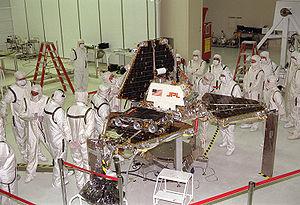
Mars Pathfinder est une sonde spatiale de type atterrisseur, développée par l'agence spatiale américaine, la NASA, qui s'est posée sur le sol de la planète Mars le 4 juillet 1997 à Ares Vallis, dans la région de Chryse Planitia. L'engin spatial principal est avant tout un démonstrateur technologique à bas coût qui permet de valider le recours à une nouvelle technique d'atterrissage en douceur sur Mars utilisant des coussins gonflables et utilise pour la première fois sur Mars un petit robot mobile, Sojourner.
Cet article présente la liste des sondes spatiales envoyées vers les objets du système solaire, y compris celles qui ont échoué. Les simples survols lors de manœuvres d'assistance gravitationnelle et les projets confirmés de futures missions sont également recensés, mais pas les projets de missions spatiales annulés ou non confirmés.
Cette page présente une chronologie des événements qui se sont produits pendant l'année 1996 dans le domaine de l'astronautique.